Sumayar

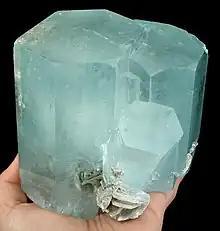
Chumar Bakur Aquamarine

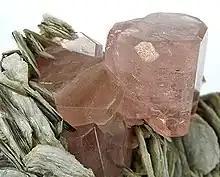
Fluorite from Chumar Bakur Mines

Chumar Bakhoor is located at an elevation of in the Sumayar Valley of Nagar District, Gilgit-Baltistan, Pakistan. Geographically it is also closer to the Nagarkhas. The Chumar Bakhoor pass links the Sumayar valley with the Nagar Khas. Walking from central Sumayar, it takes around 4 to 5 hours to reach the pegmatites that crop out on the western side of the mountain above 4000 meters elevation. Appiani (2007) states that according to (Blauwet and Shah, 2004) the gemstone deposits at Chumar Bakhoor were first discovered in 1984 by local hunter Muhammad Shah.